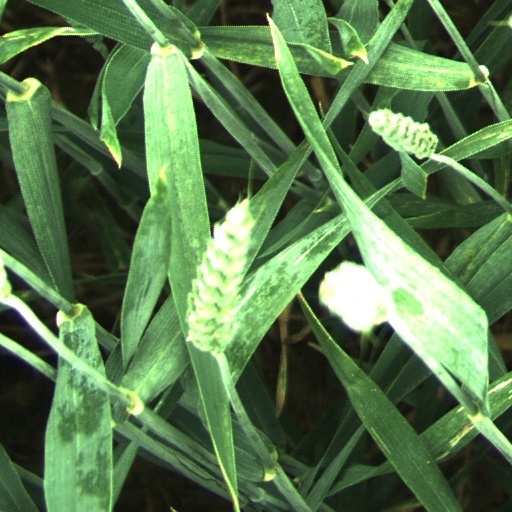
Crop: wheat